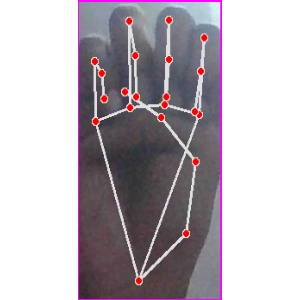
अक्षर: म